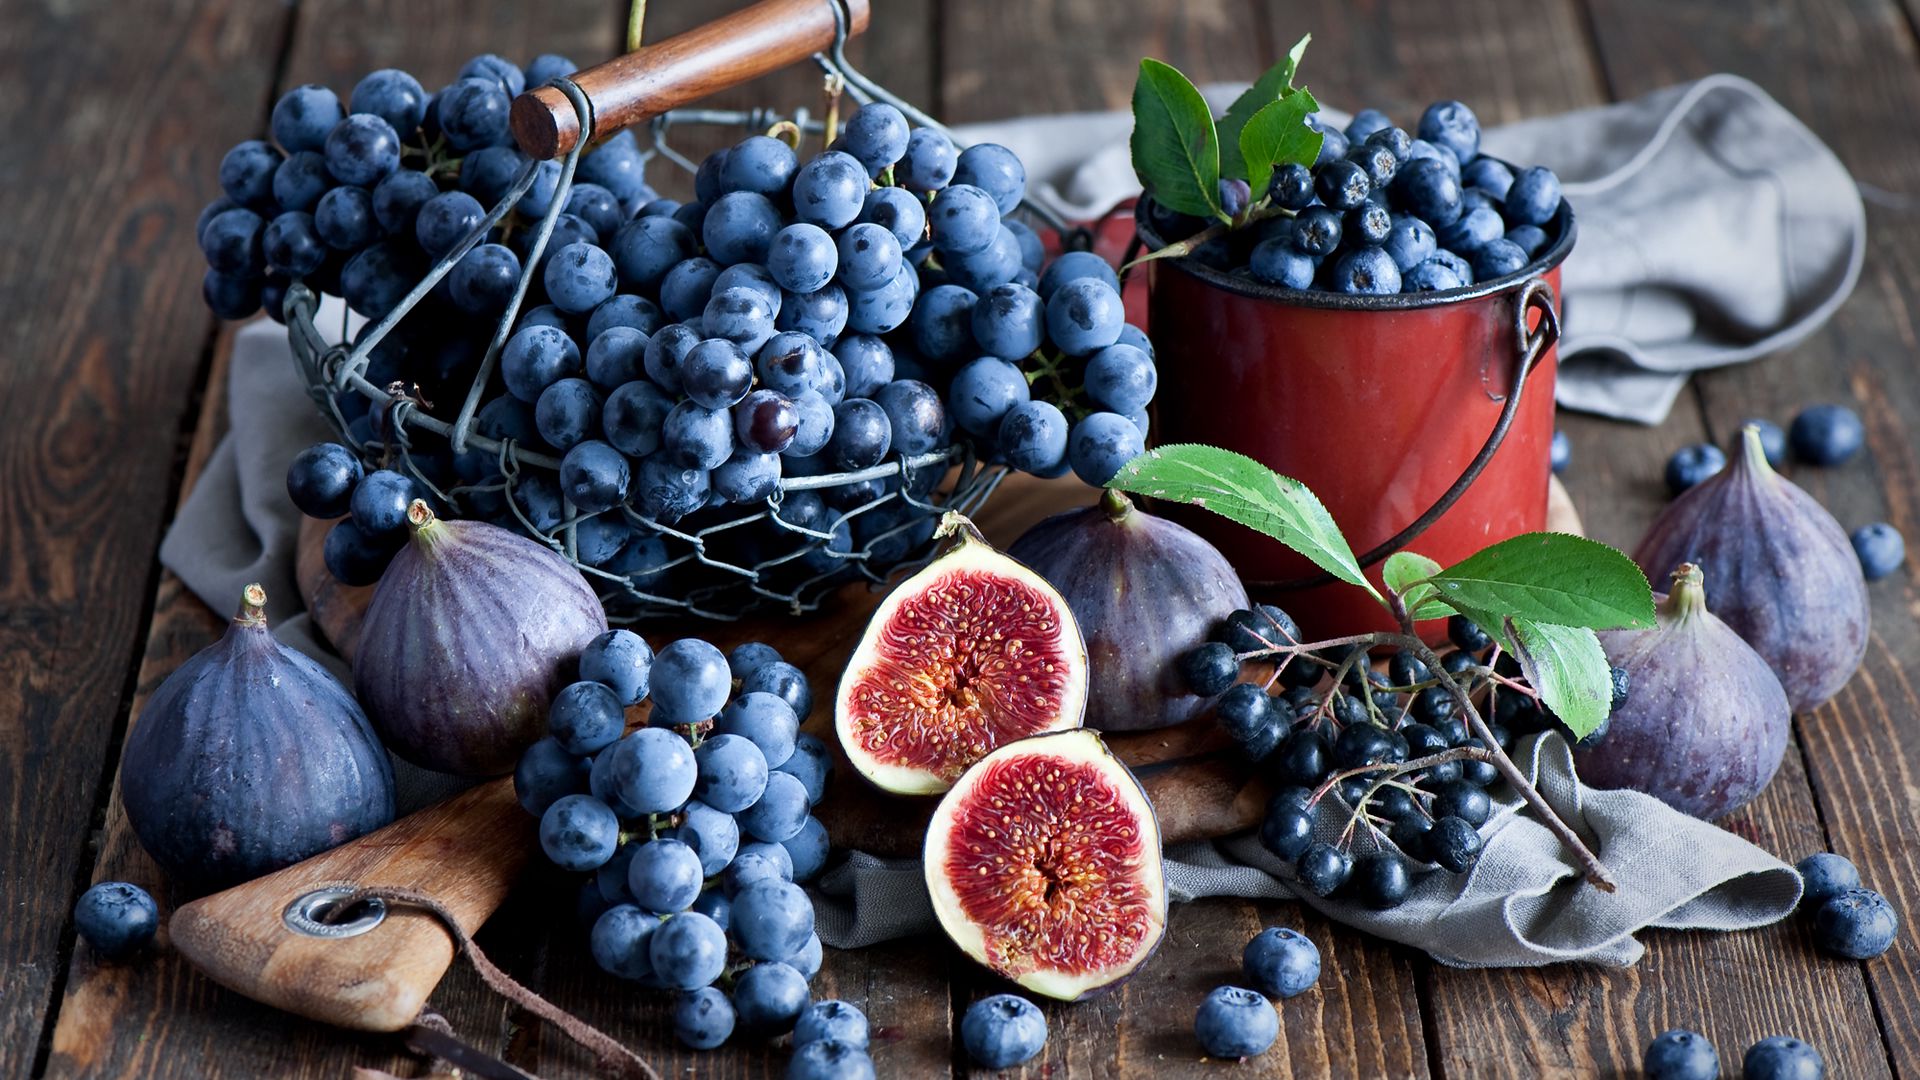
fruits, nutrition, ingredients, food, eat, blueberries, berry, plant, fruit, natural foods, ingredient, seedless fruit, recipe, whole food, grape, Food group, public space, superfood, produce, dishware, tableware, market, local food, basket, frutti di bosco, Olallieberry, sweetness, cuisine, leaf vegetable, accessory fruit, flowering plant, grapevine family, rubus, marketplace, Superfruit, strawberry, vegan nutrition, still life photography, boysenberry, dish, still life, delicacy, platter, vitis, serveware, herb, annual plant, bowl, brunch, subshrub, photography, rose family, fig, breakfast, mulberry family, city